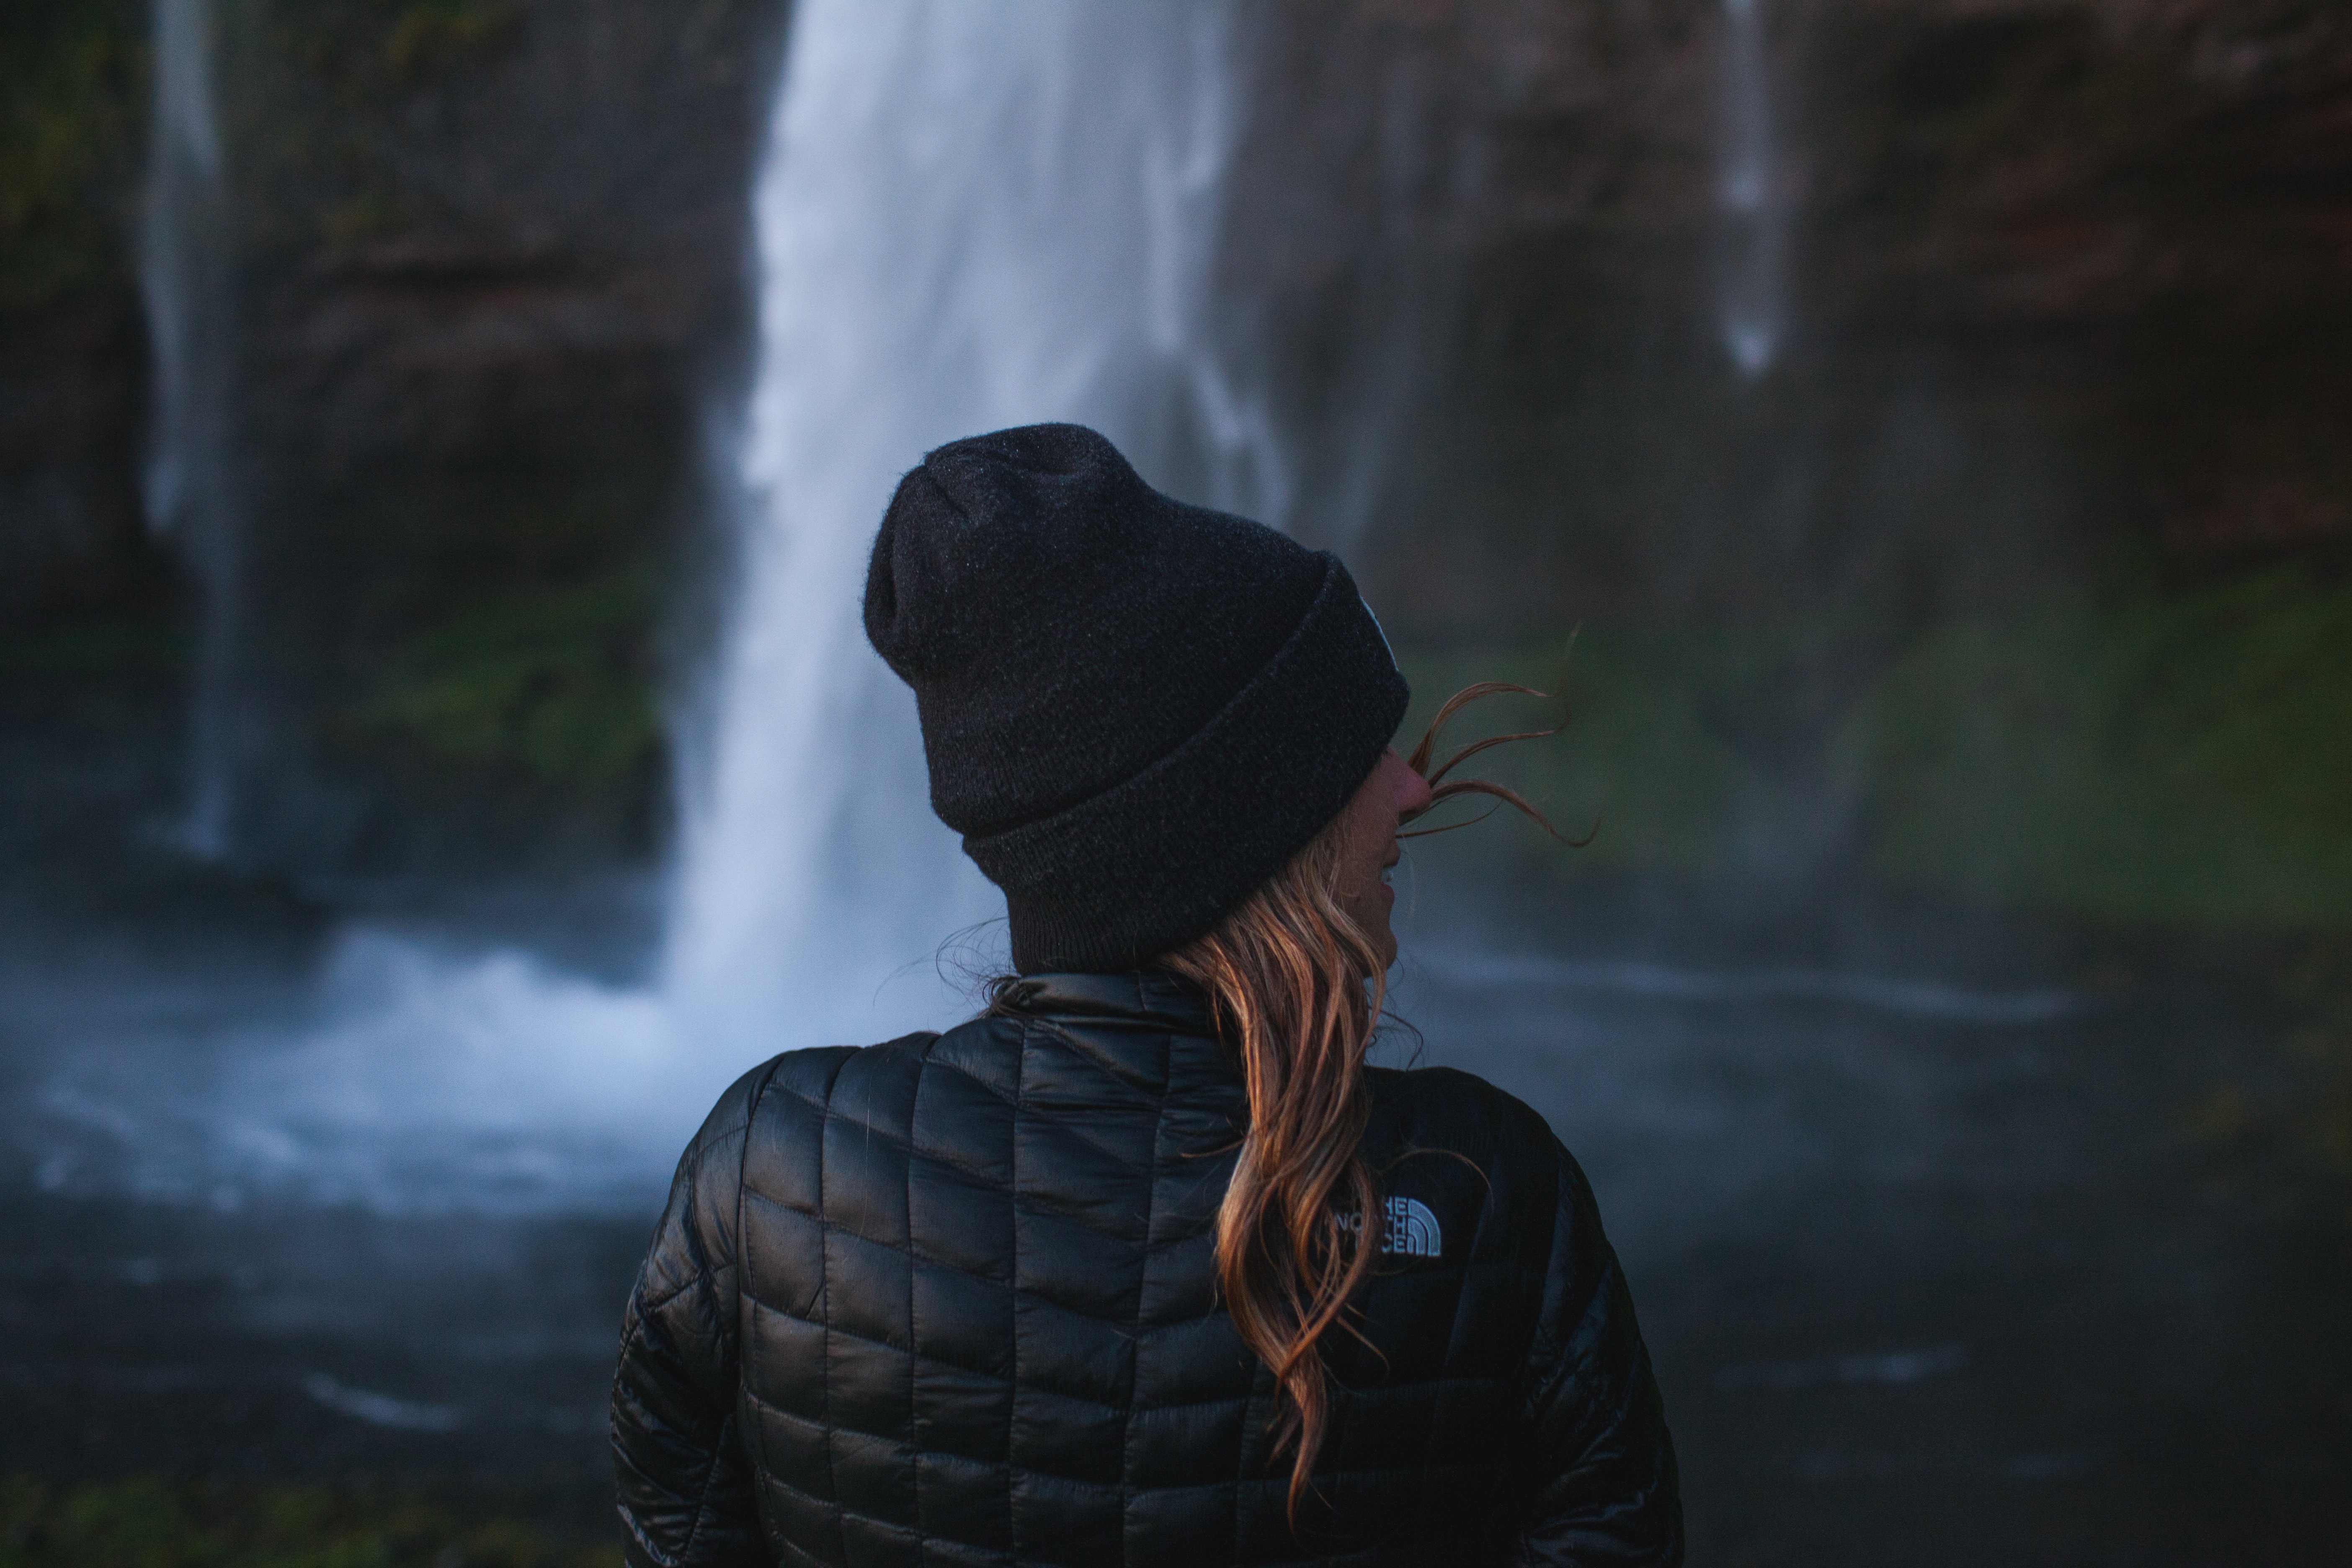
water, forest, waterfall, person, woman, hiking, sunlight, adventure, hiker, reflection, jungle, darkness, outdoors, screenshot, atmospheric phenomenon, computer wallpaper